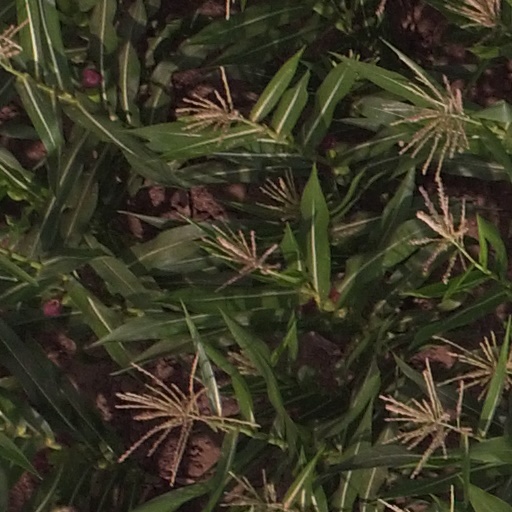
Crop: maize; corn